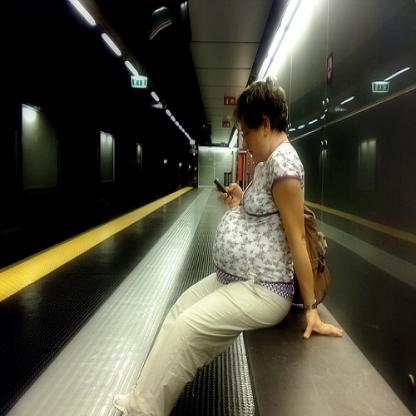
Scene: Indoor